Papar River

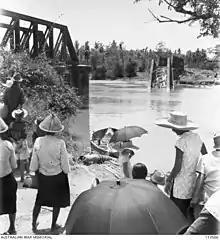
The wrecked railway bridge, 1945.

A first bridge for crossing the river was built in 1901 under the administration of the British together with other iron bridges in Kimanis and Membakut. However, it was swept by strong floods into the river where it was replaced with a new iron bridge but also damaged by another floods in 1903. A ferry service was temporarily made while the bridge undergoing repair. In 1904, another strong floods damaging the currently repaired bridge with most of its structure been swept away. A temporary bridge constructed in November 1908 also being swept away by floods. Finally in December 1908, a new bridge was constructed but again damaged by floods in 1913. In 1915, the railway service finally make its way to the Papar town with the opening of a railway bridge.